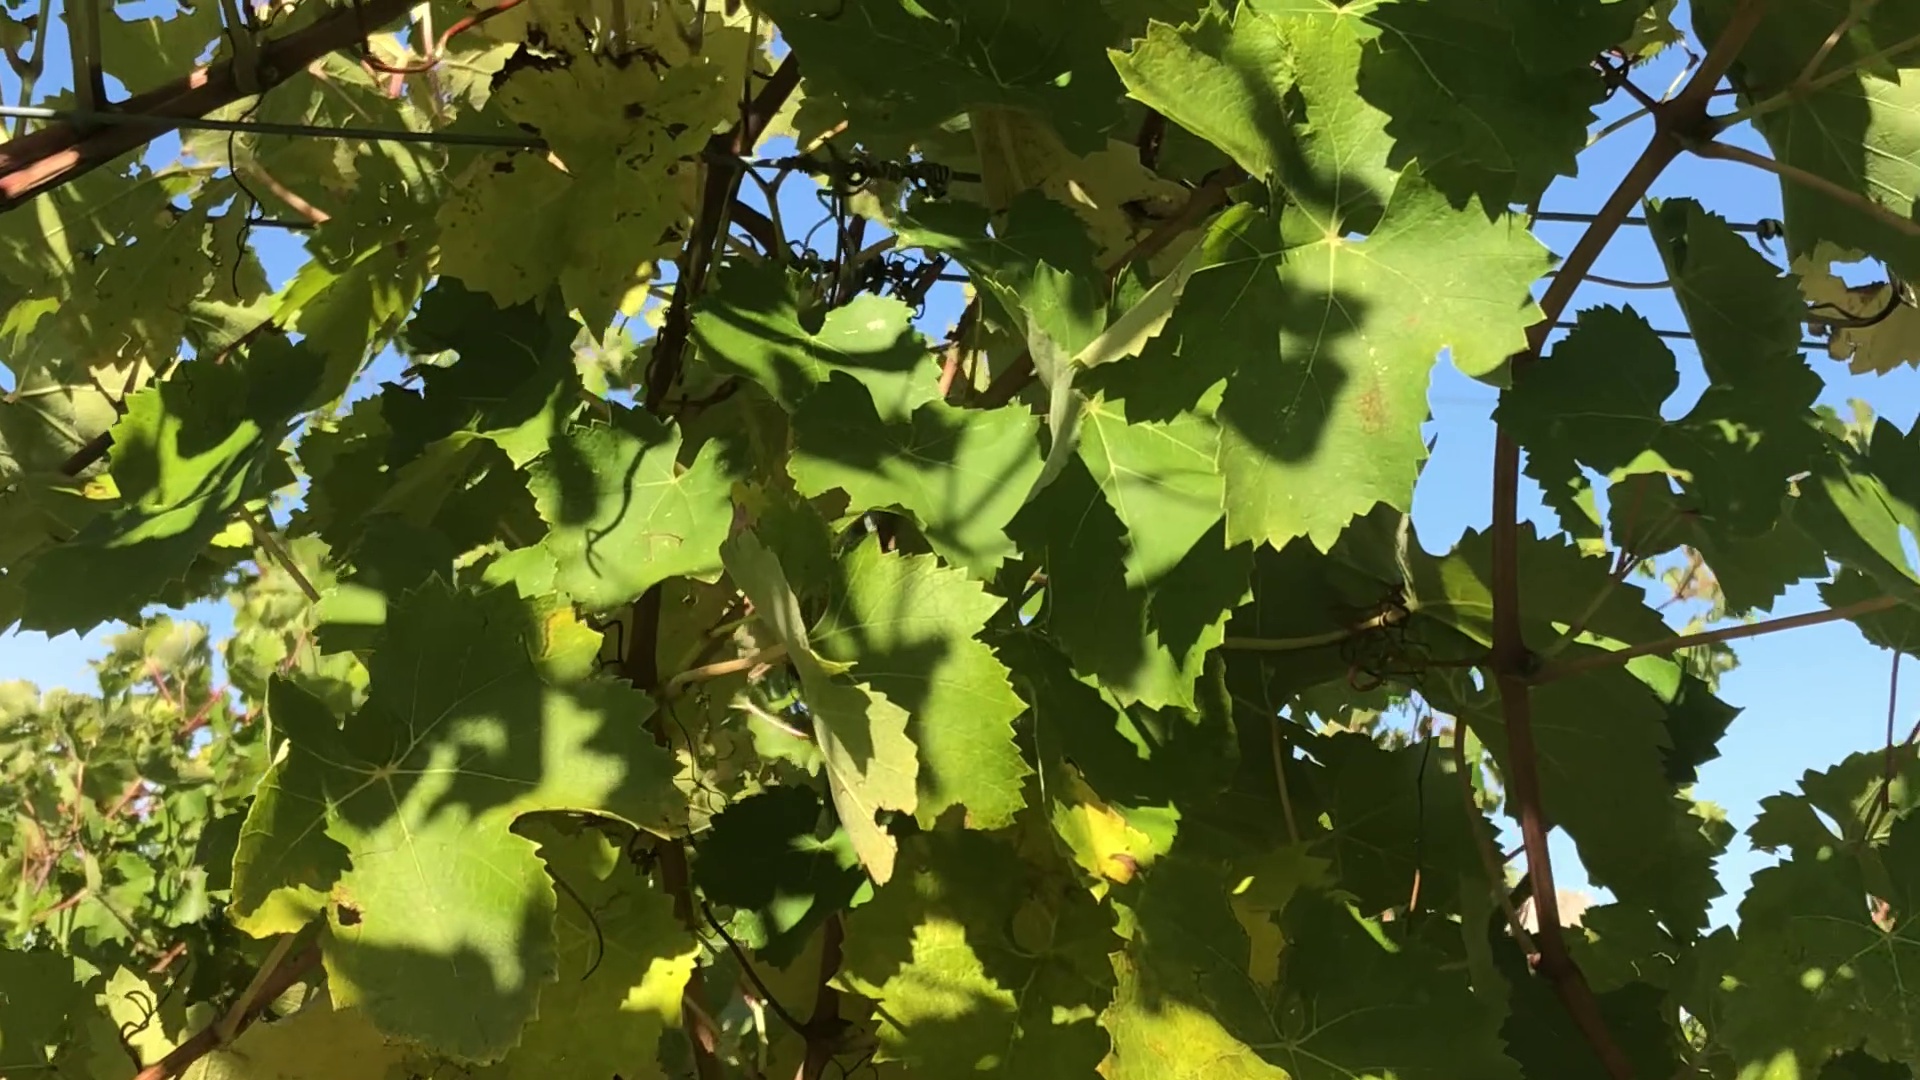
Label: healthy